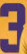
Number: 3